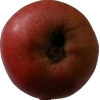
Label: Apple 17